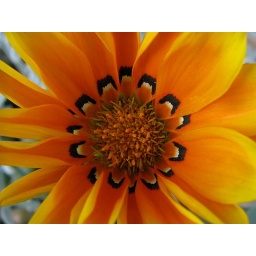
Flower on a plant that volunteered in my garden. I like the black and white markings.